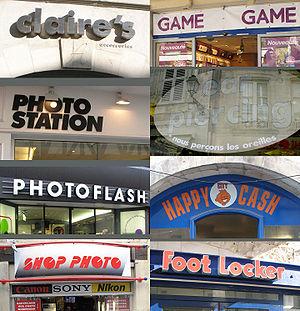
Enseignes de commerce dans les rues du quartier historique de La Rochelle, France
Le franglais, mot-valise formé des mots « français » et « anglais », désigne une langue française fortement anglicisée, dans l'expression écrite comme orale. Il s'agit d'un ensemble de mots empruntés à l'anglais et de tournures syntaxiques calquées sur l'anglais, introduits dans la langue française. Il est fréquemment évoqué comme repoussoir par les tenants de la pureté de la langue française, contre l'invasion des anglicismes